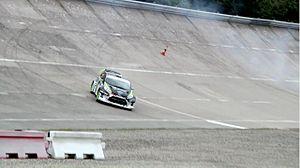
Ken block à Linas-Monthléry
L'autodrome de Linas-Montlhéry est un circuit ayant accueilli des courses automobiles, motocyclistes et cyclistes, situé dans l'Essonne. Construit en 1924 par l'architecte Raymond Jamin, sous l'impulsion de l'industriel Alexandre Lamblin, il a reçu le label « Patrimoine du xxᵉ siècle ». Il appartient depuis 1973 à l'Utac Ceram, propriétaire aussi du Circuit de Mortefontaine dans l'Oise.